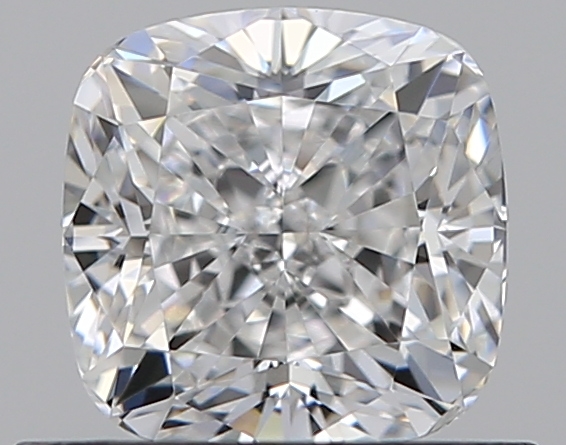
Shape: cushion
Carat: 0.73
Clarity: VVS1
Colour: E
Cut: EX
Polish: EX
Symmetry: EX
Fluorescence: N
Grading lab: GIA
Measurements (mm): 5.05 x 5.01 x 3.43